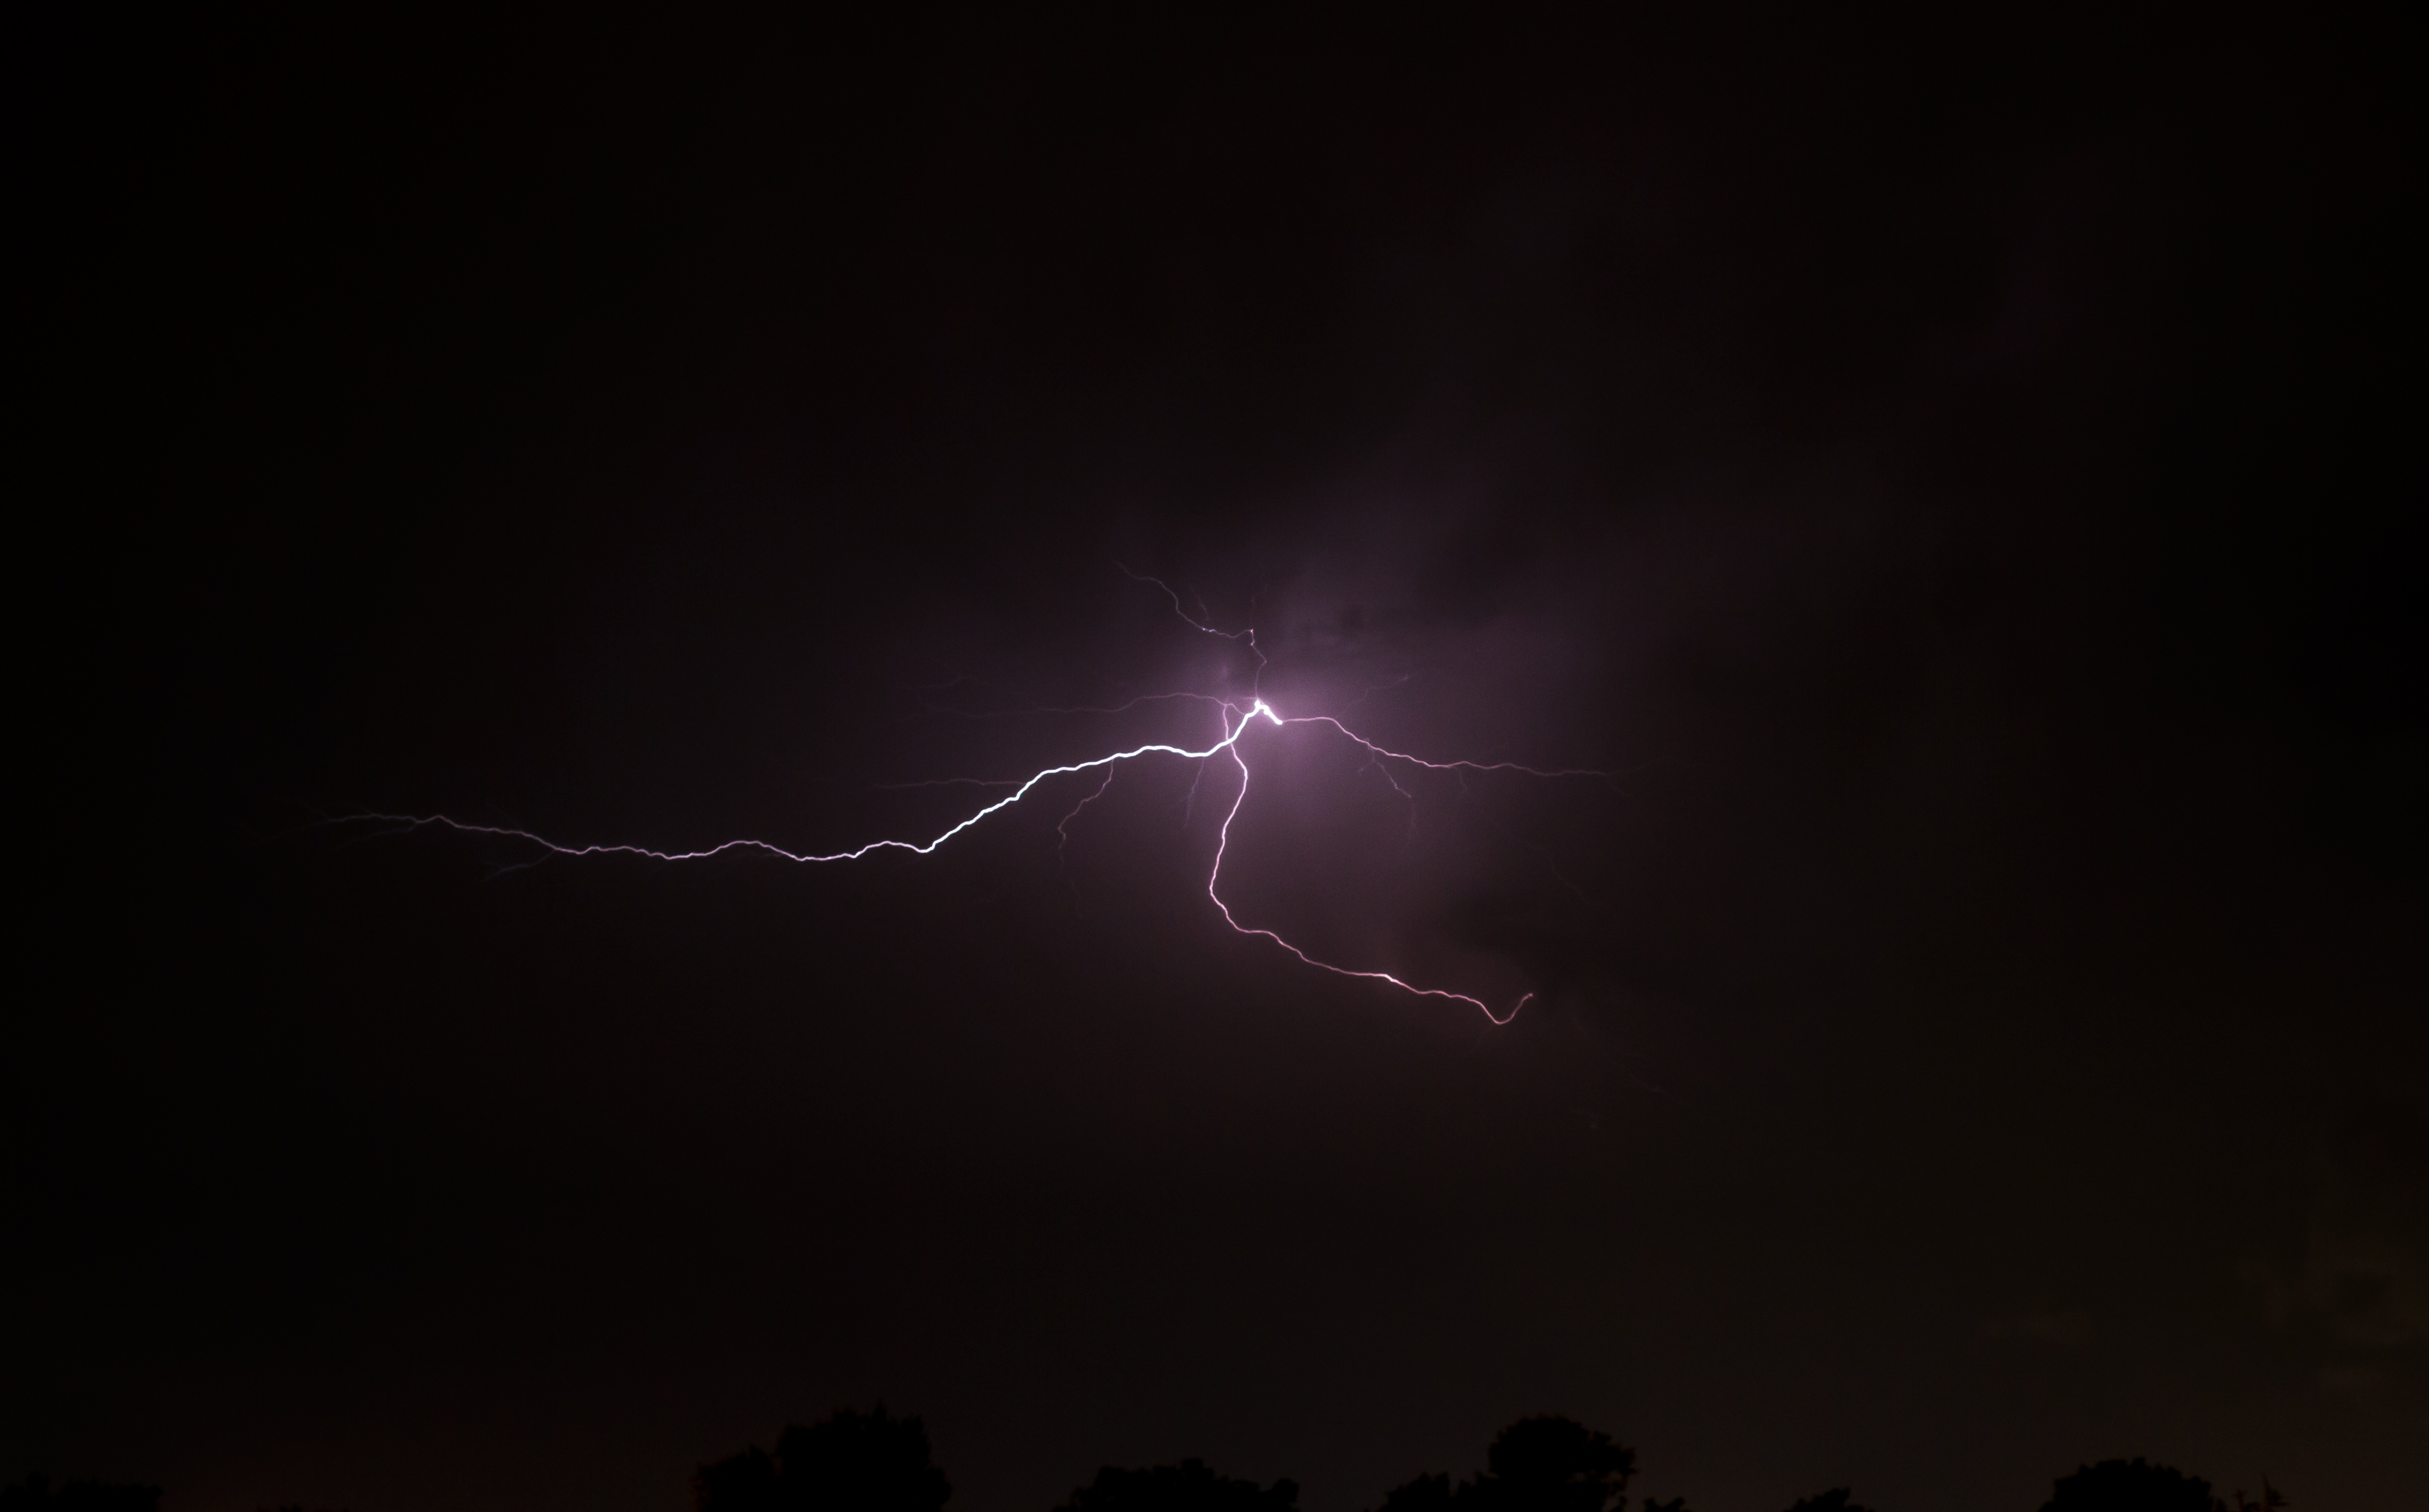
night, darkness, lightning, thunder, thunderstorm